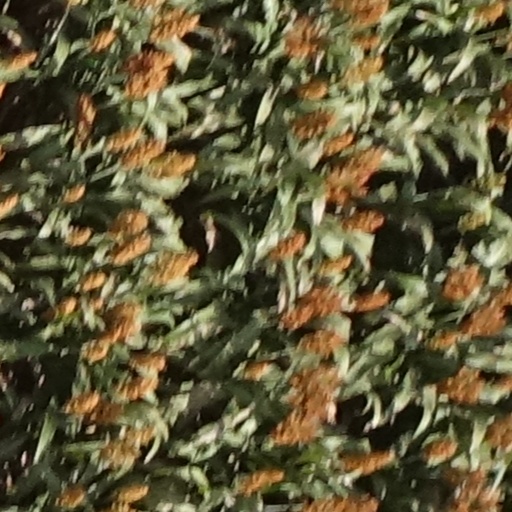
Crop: sorghum